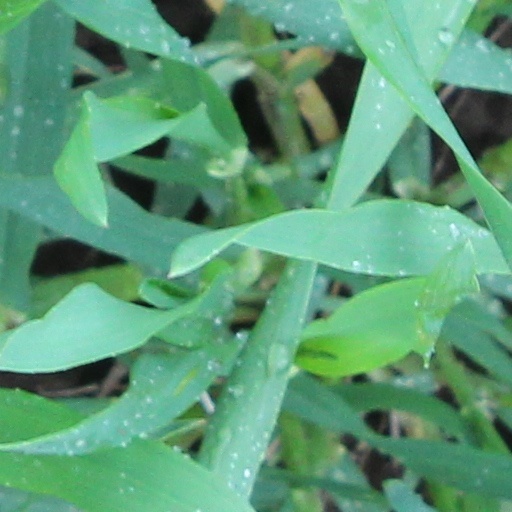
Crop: wheat